2006 United States House of Representatives elections in Alabama

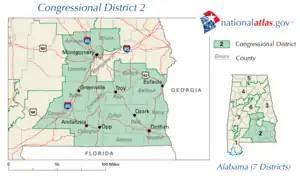

Seeking an eighth term in Congress, incumbent Republican Congressman Terry Everett trumped the Democratic nominee, Chuck James, in this very conservative district based in the suburbs of Montgomery and southeastern Alabama with almost seventy percent of the vote, securing what would be Everett's last term in Congress before retiring.